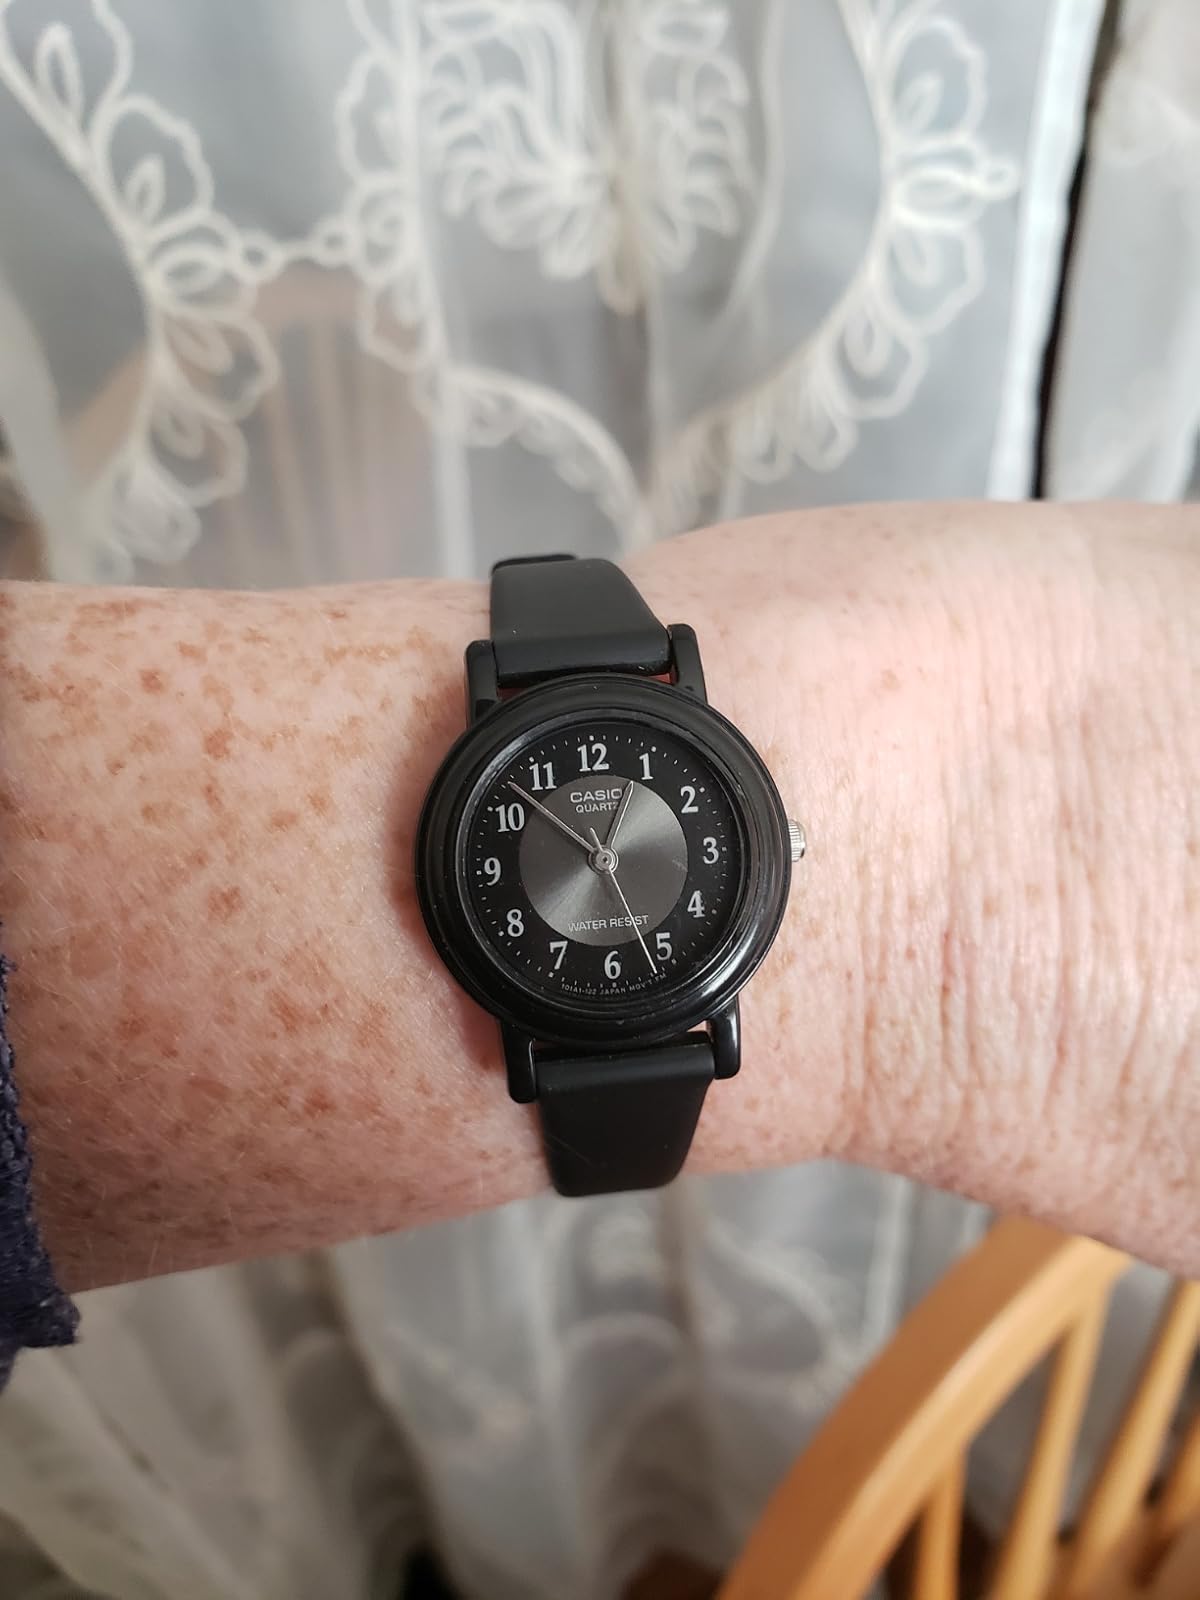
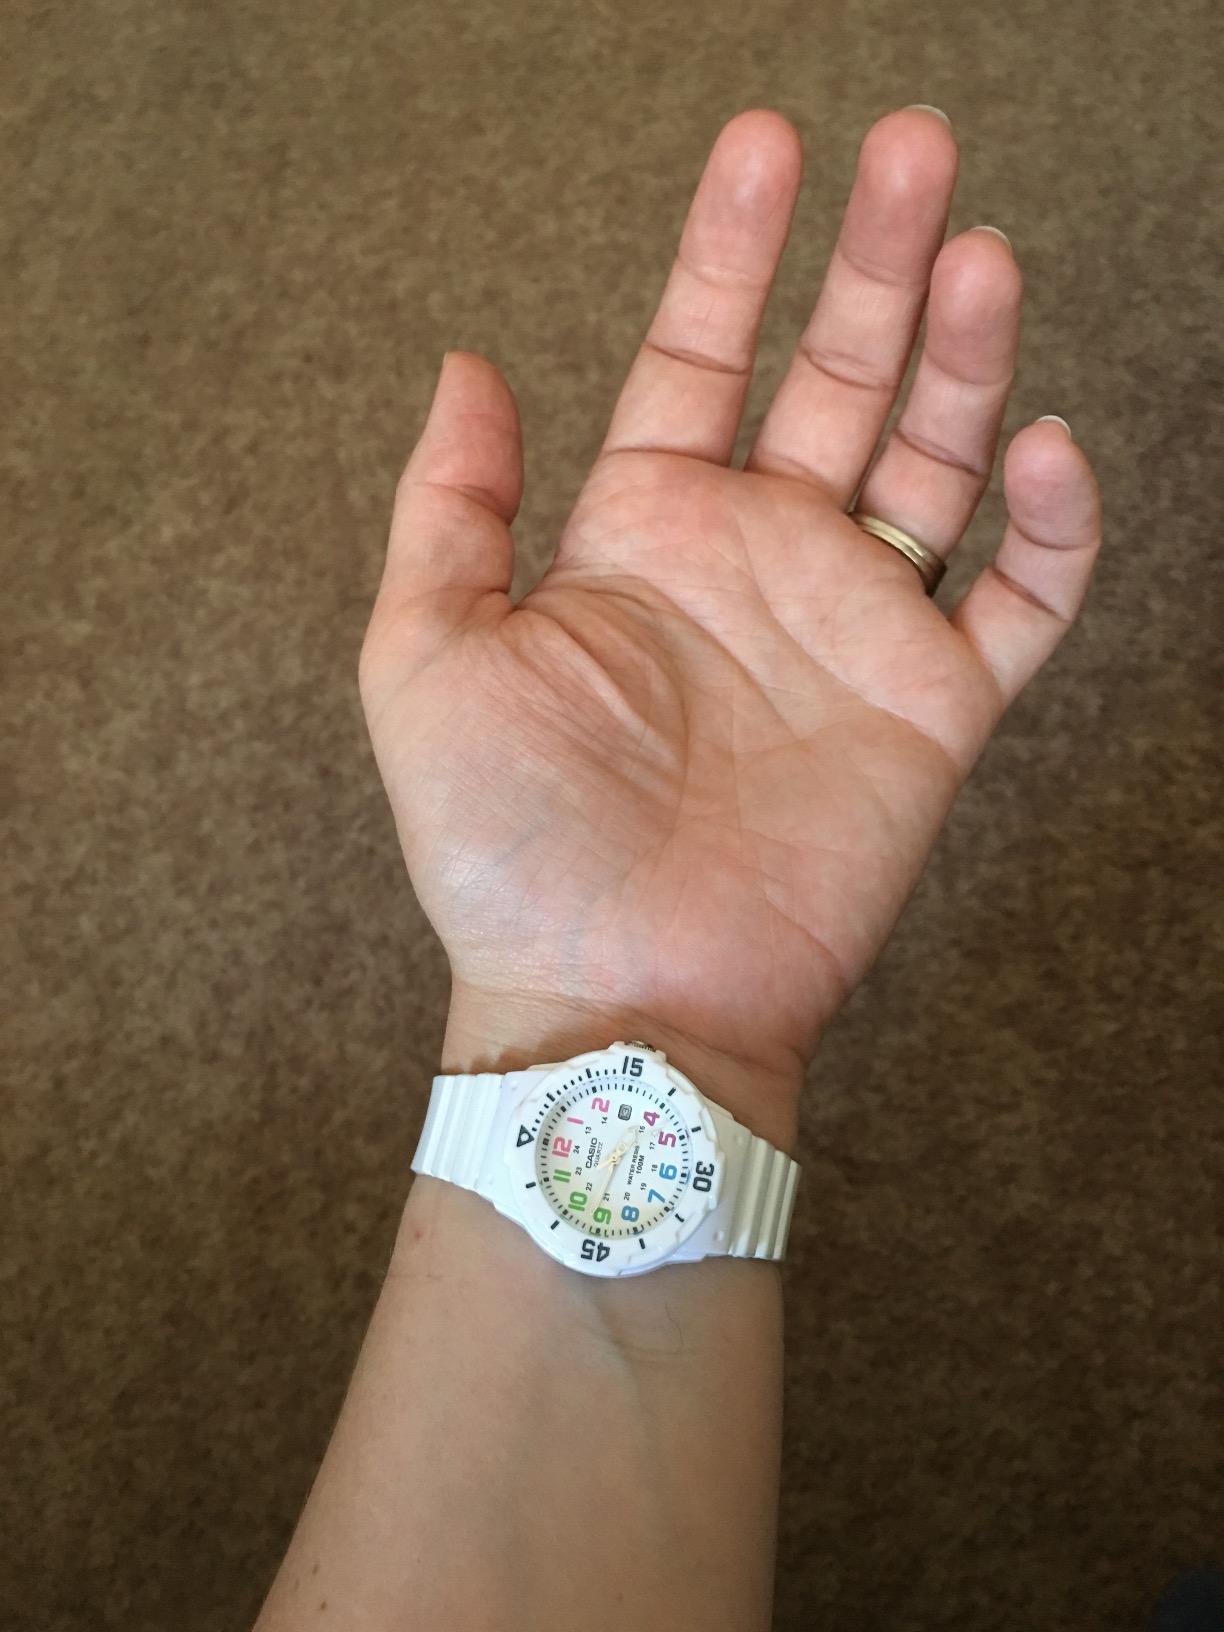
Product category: accessories_watch
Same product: no